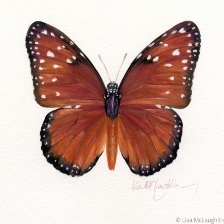
Species: COPPER TAIL